Worship of the living

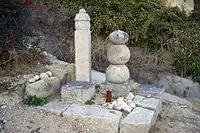
Hiraga Gennai's sheng shrine in Hiroshima Prefecture, Fukuyama City, Tomomachi

When Former Han's Reunobu was the prime minister of Yan, he built his shrine between Yan and Qi and called it the "Reun Gong Shrine". Also, when was the prime minister of Qi, the Qi people built the "Shiqing Shrine". This is the beginning of the birth shrine.